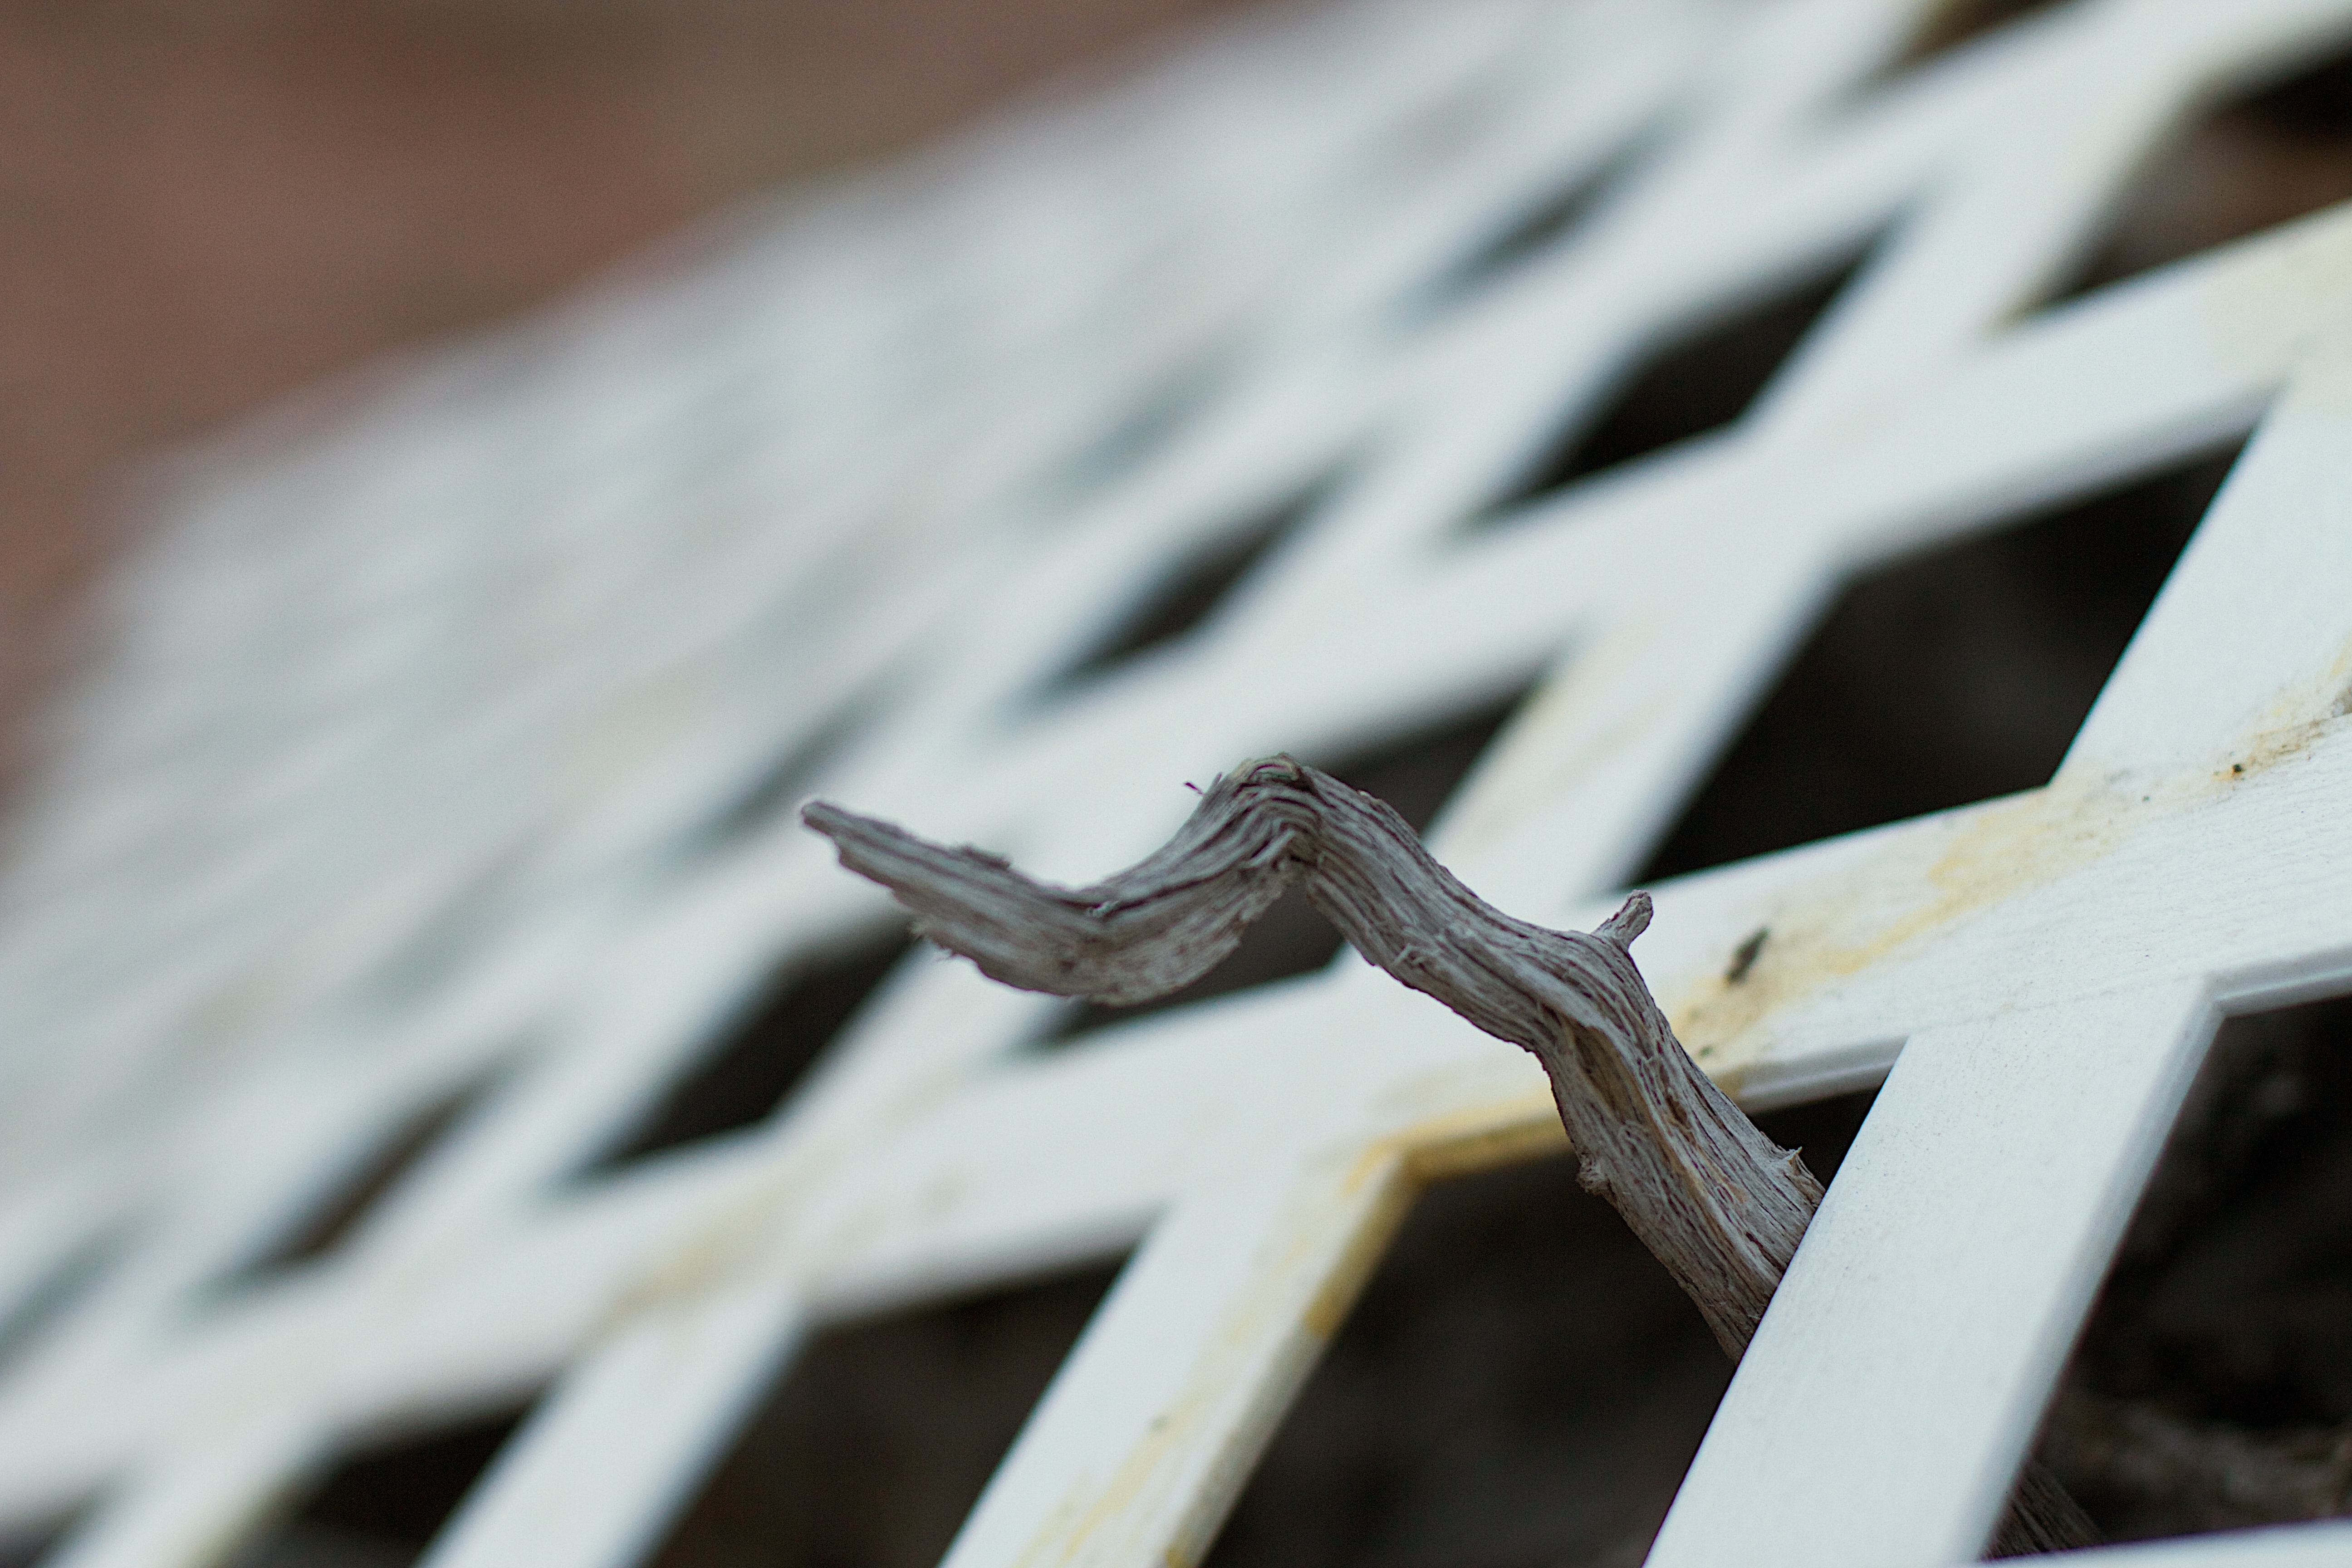
hand, wing, wood, white, symbol, close up, 2013365, macro photography